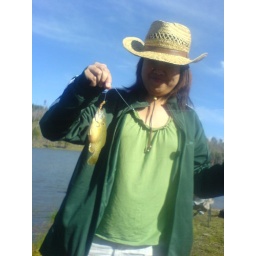
Fishing and camping at Black canyon lake arizona. I got 2 bass (not in photos)